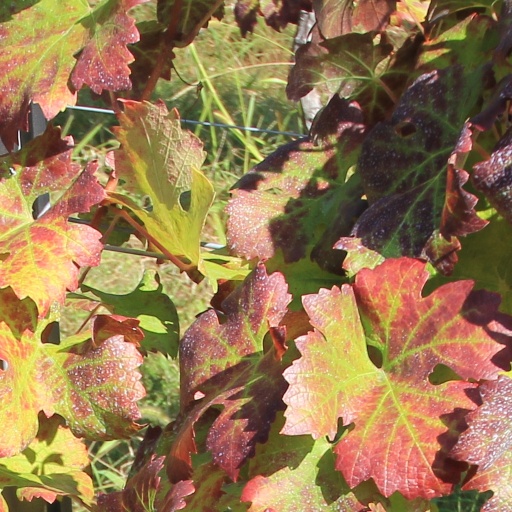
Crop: grape